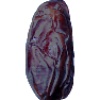
Label: Dates 1